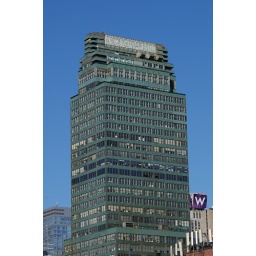
Art Deco office building built in 1930. Sadly photography inside is prohibited.